Lizette Cabrera

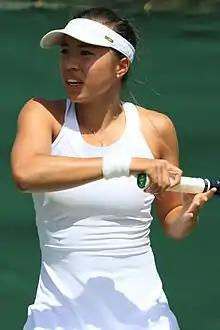
Cabrera at the 2022 Wimbledon Championships

Lizette Faith Cabrera (born 19 December 1997) is an Australian tennis player of Filipino descent. She has a career-high singles ranking of 119 by the WTA, achieved on 3 February 2020.